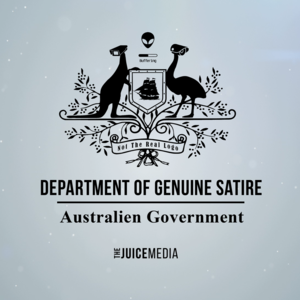
The Juice Media est une société australienne de cinéma et de médias qui produit des satires politiques et sociales contemporaines. Ils sont connus pour leurs séries internet Annonces sincères du gouvernement et Juice Rap News.